Nancy Pelosi

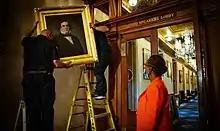
Capitol workers remove the portrait of former House Speaker Howell Cobb of Georgia from a wall in the Speakers Lobby of the U.S. Capitol.

In 2001, she voted in favor of the USA Patriot Act, but voted against reauthorization of certain provisions in 2005. She voted against a Constitutional amendment banning flag-burning.